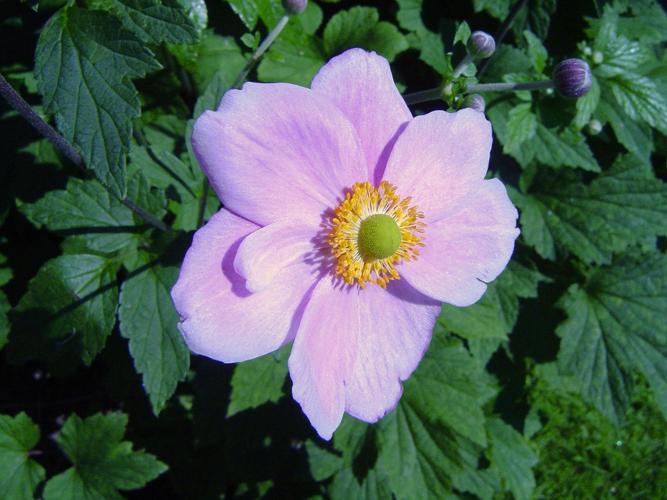
Label: japanese anemone